Fame Kills: Starring Kanye West and Lady Gaga

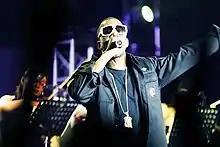
West "(pictured)" was criticized for his interruption of Taylor Swift's VMA speech. The incident reportedly put the fate of the Fame Kills tour in question.

Following singer Taylor Swift's win for the music video "You Belong with Me" at the 2009 MTV Video Music Awards for Best Female Video, West stormed the stage, grabbed Swift's microphone, and declared that singer Beyoncé deserved the award for her "Single Ladies (Put a Ring on It)" video. He declared, "Yo, Taylor, I'm really happy for you, I'mma let you finish, but Beyoncé had one of the best videos of all time!" West was profusely criticized by celebrities and fans alike over the incident. Following the interruption, the status of Fame Kills was rumored to be in question. A representative from a US urban radio station commented: "I think this could potentially affect his upcoming tour with Lady Gaga. This isn't an urban tour — urban audiences can be a bit more forgiving than mainstream audiences are. I can see him going on stage and people booing him. It's unfortunate." Less than a week after the ticket sales began, the tour was canceled but no reason was given.